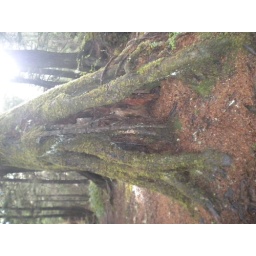
This is a big, kewl tree I saw on the hike to second beach in La Push, Washington.